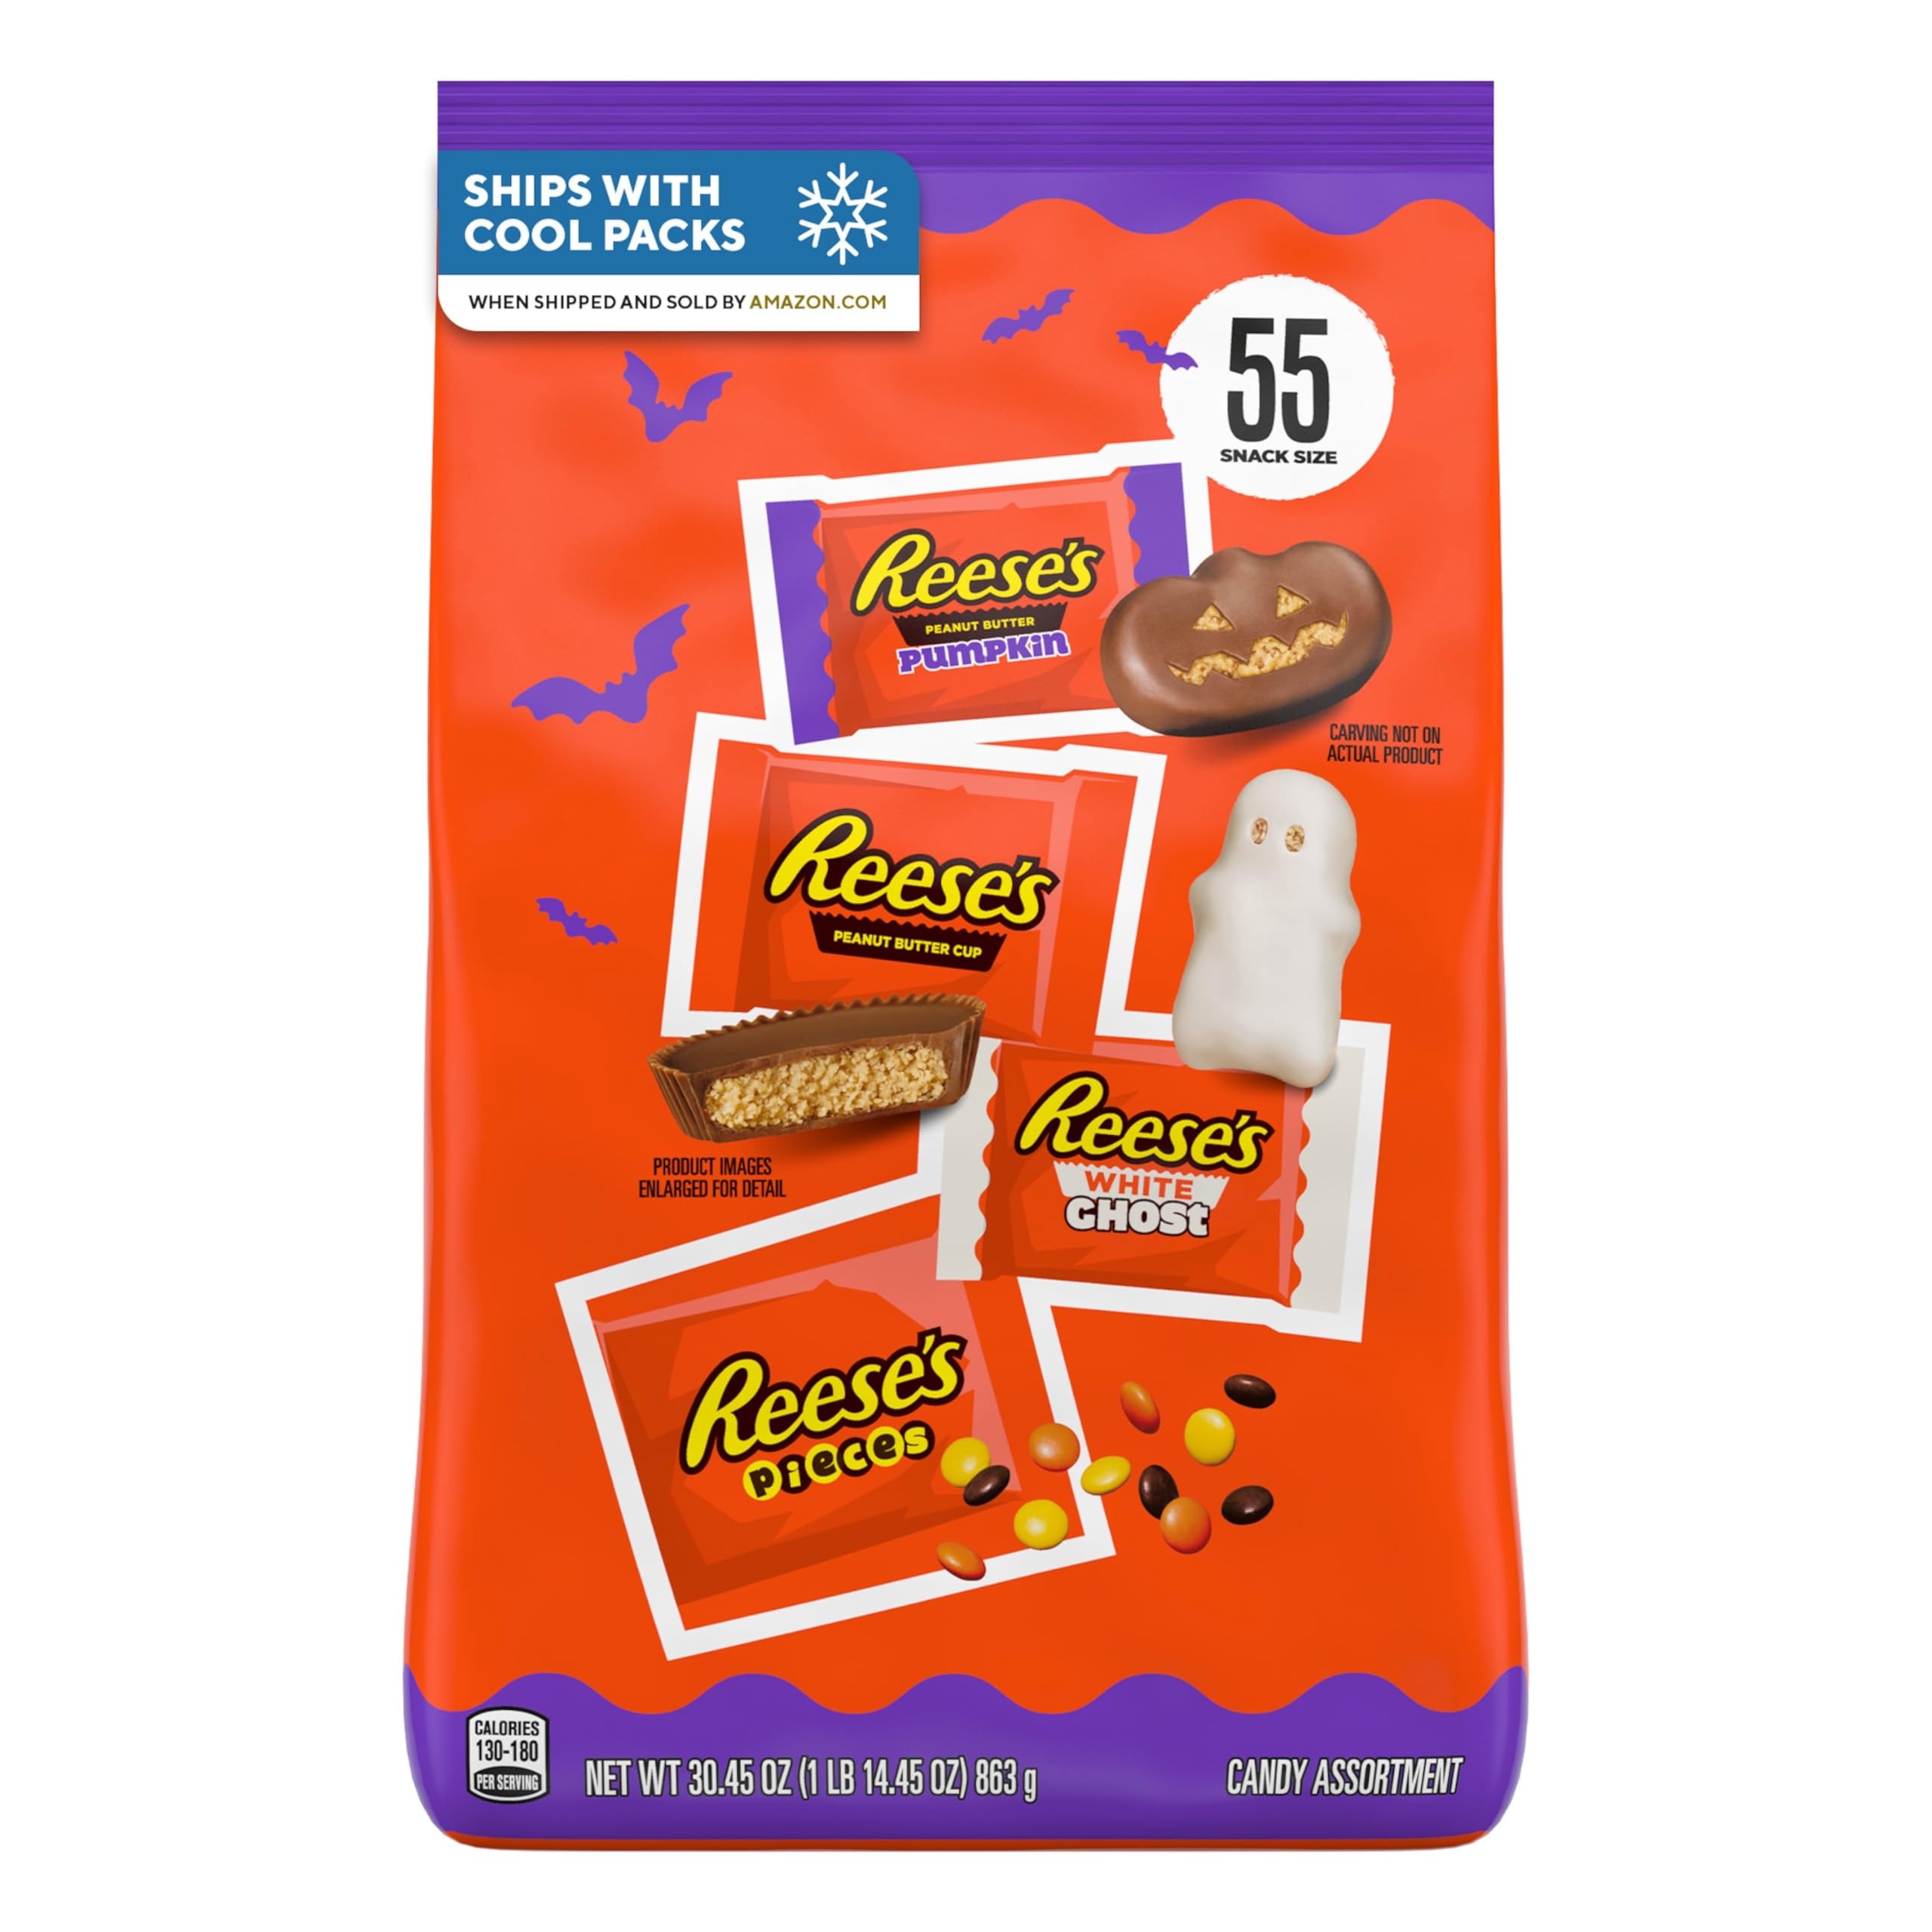
Item Name: REESE'S Assorted Flavored Snack Size, Halloween Candy Bulk Bag, 36.03 oz (65 Pieces)
Bullet Point 1: Contains one (1) 36.03-ounce, 65-piece bulk variety bag of REESE'S Assorted Flavored Snack Size Halloween Candy
Bullet Point 2: REESE'S candy assortment for Halloween trick-or-treaters, movie nights, costume parties and Halloween candy bowls
Bullet Point 3: Includes 65 individually wrapped, kosher and snack size REESE'S peanut butter candies for sharing with all your favorite people
Bullet Point 4: Unwrap REESE'S candy during Sunday night football games, retirement parties, lunch breaks and birthday celebrations
Bullet Point 5: Put a scarily delicious twist on your Halloween celebrations, desserts and edible crafts with this assortment of REESE'S peanut butter candies
Bullet Point 6: Includes cold packs to prevent melting during summer.
Value: 36.03
Unit: Ounce

Price: 25.44